Oga, Akita

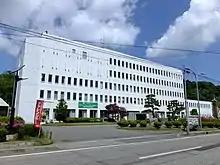
Oga City Hall

Oga has a mayor-council form of government with a directly elected mayor and a unicameral city legislature of 18 members. The city contributes one member to the Akita Prefectural Assembly. In terms of national politics, the city is part of Akita 2nd District of the lower house of the Diet of Japan.